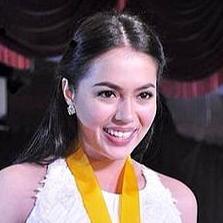
Age: 19